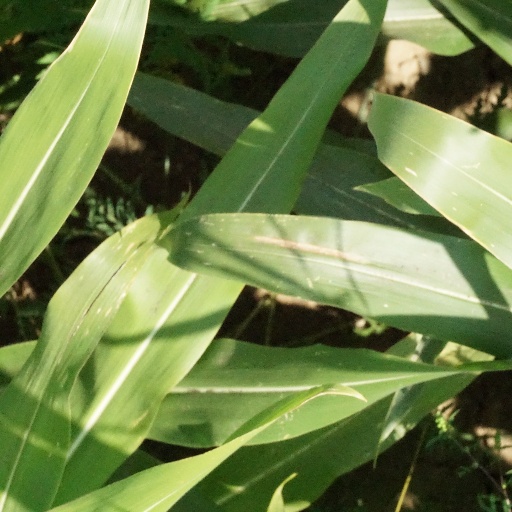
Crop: maize; corn